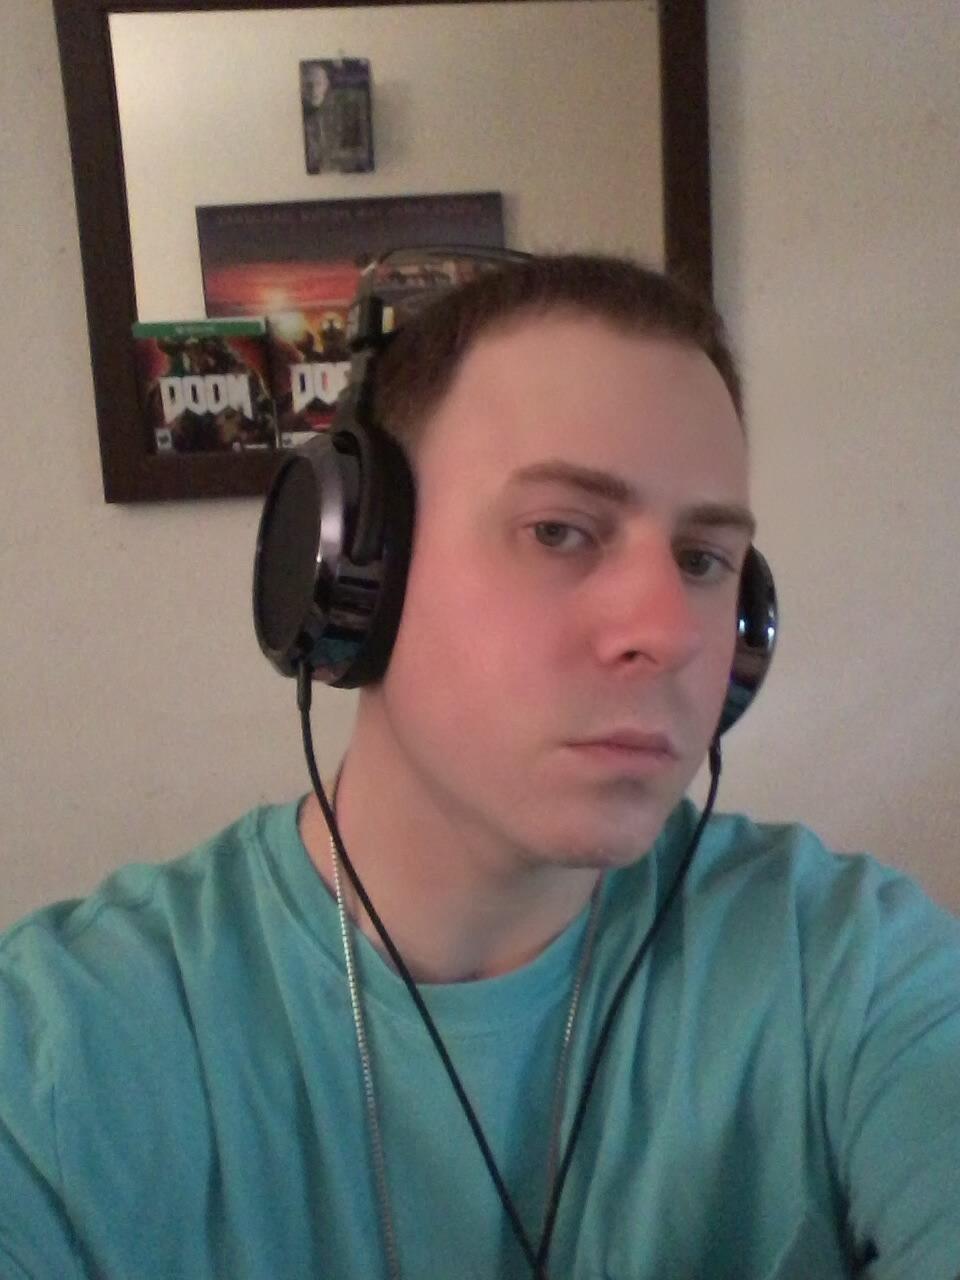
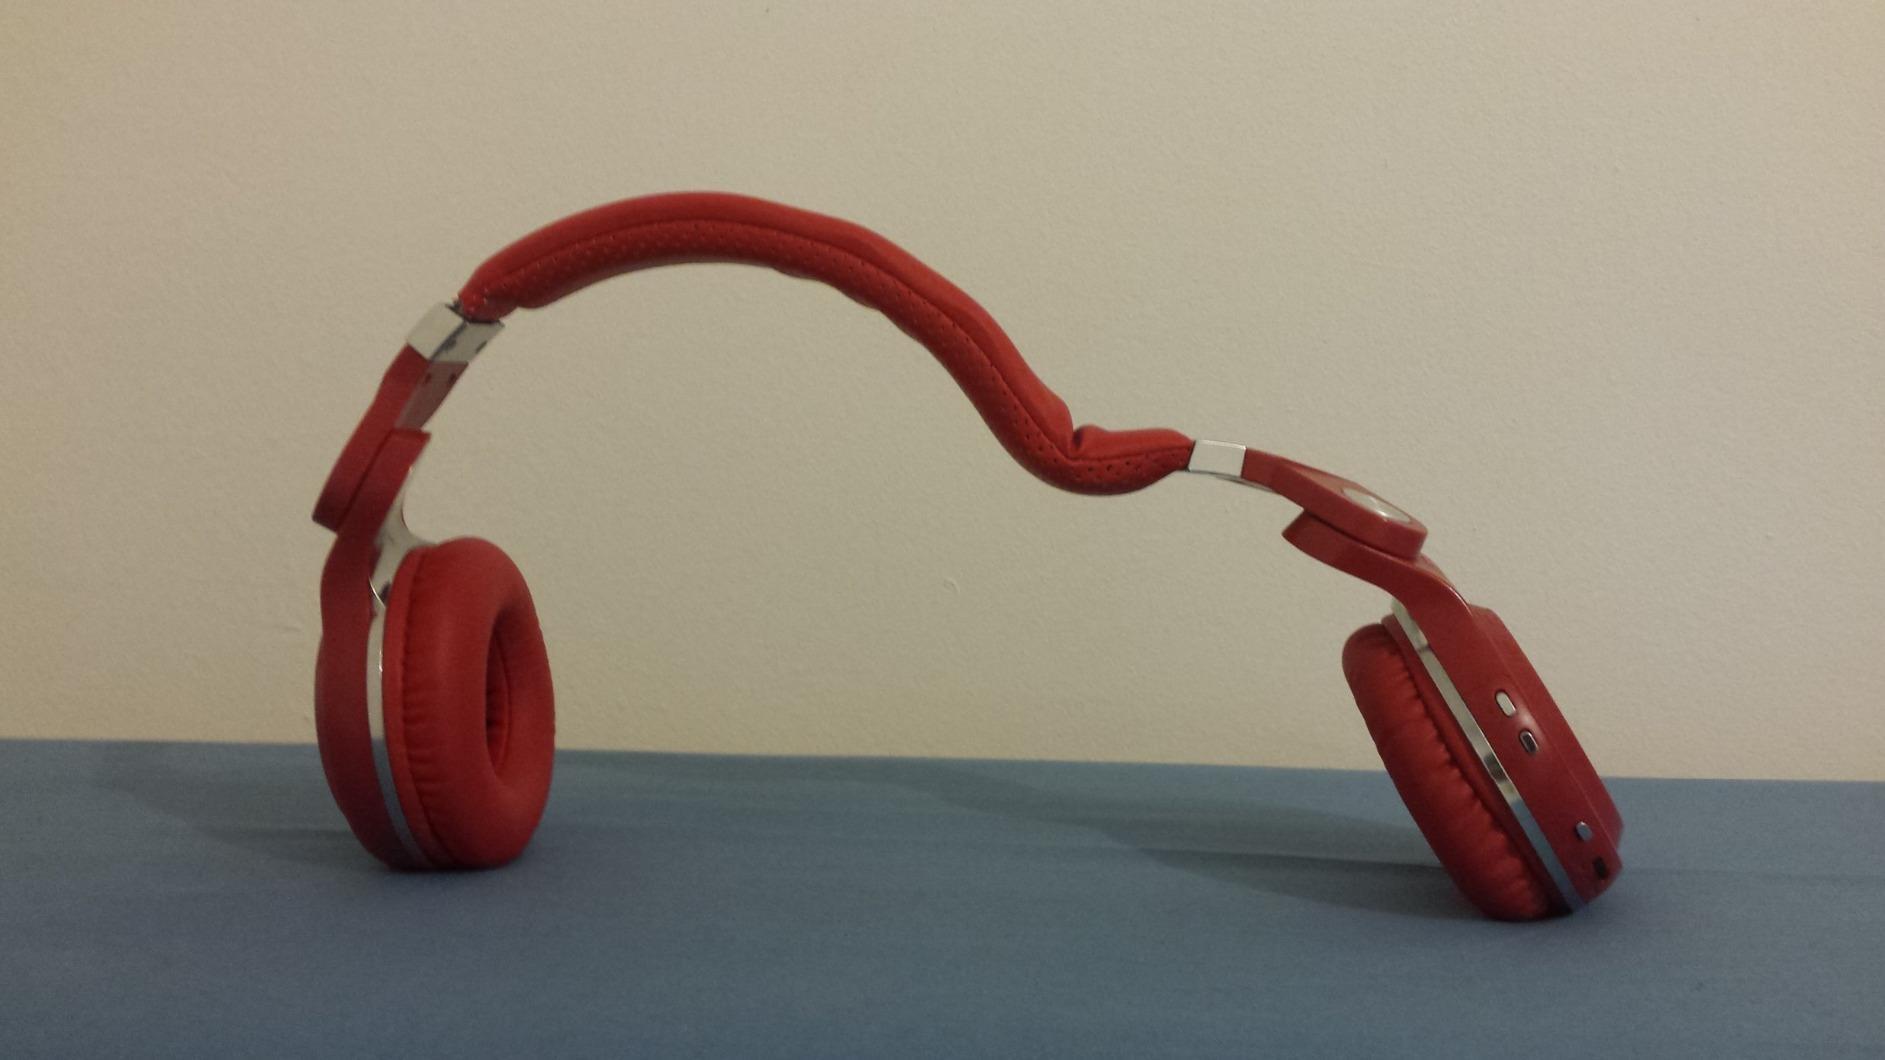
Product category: headphones
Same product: no